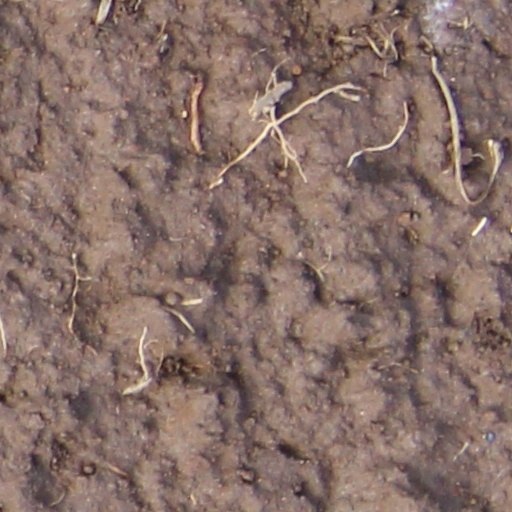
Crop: wheat